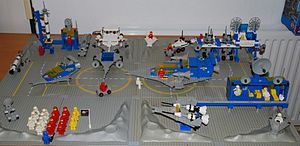
Lego Space
Lego Classis Space.
Lego Space er en produktlinje produceret af den danske legetøjskoncern LEGO. Temaet inkluderer astronauter, rumskibe og udenjordisk liv. Det blev oprindeligt lanceret i 1978, og er dermed et af de ældste og mest omfattende temaer i Lego produktportefølje. Det har siden været aktivt af mange omgange og har haft adskillige undertemaer, og hele temaet indeholder over 200 sæt. Det blev markedsført under Legoland-banneret indtil det blev en del af Lego System i 1992.